November 2023 Ohio Issue 1

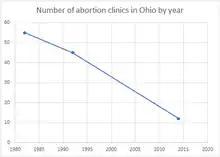
The number of abortion clinics in Ohio has substantially decreased.

In April 2019, the Ohio legislature passed and Governor Mike DeWine signed a "heartbeat bill" that banned abortion after a fetal heartbeat can be detected, which usually occurs about six weeks after conception, before many know they are pregnant. The bill allowed exceptions for threats to the mother's life, but not for rape or incest. The statute was blocked by a federal judge in July 2019, a week before going into effect. It first became active three years later in July 2022, hours after the Supreme Court of the United States issued its decision in "Dobbs v. Jackson Women's Health Organization". The Supreme Court ruled that the U.S. Constitution does not confer a right to abortion, overturning "Roe v. Wade" and allowing states to impose unlimited restrictions on abortion access. The statute was in effect for 82 days before a state court blocked it temporarily in September 2022, and ultimately blocked it indefinitely.